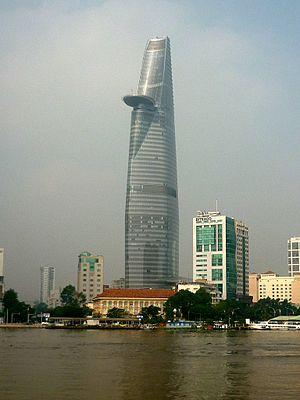
La tour financière Bitexco est un gratte-ciel d'Hô-Chi-Minh-Ville, au Viêt Nam. Commencé en 2006, il a été inauguré le 31 octobre 2010. Elle est connue sous le nom de « tour Bitexco ». Avec 262 m de hauteur, il était le plus haut gratte-ciel du pays de 2010 au 24 janvier 2011, date de l'inauguration de la tour Keangnam de Hanoï « Landmark 72 ».